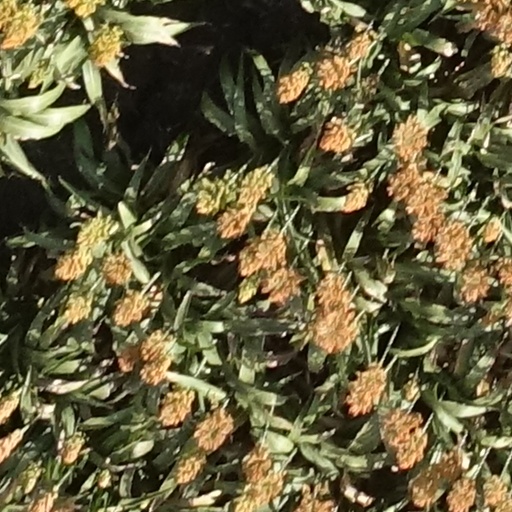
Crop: sorghum